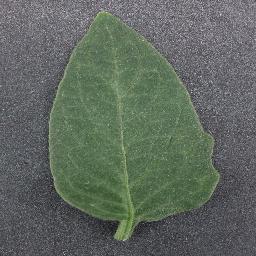
Label: Tomato___healthy